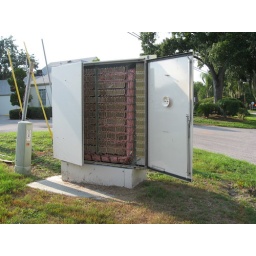
this box was just sitting there open, with no phone truck in the area... (South Tampa)